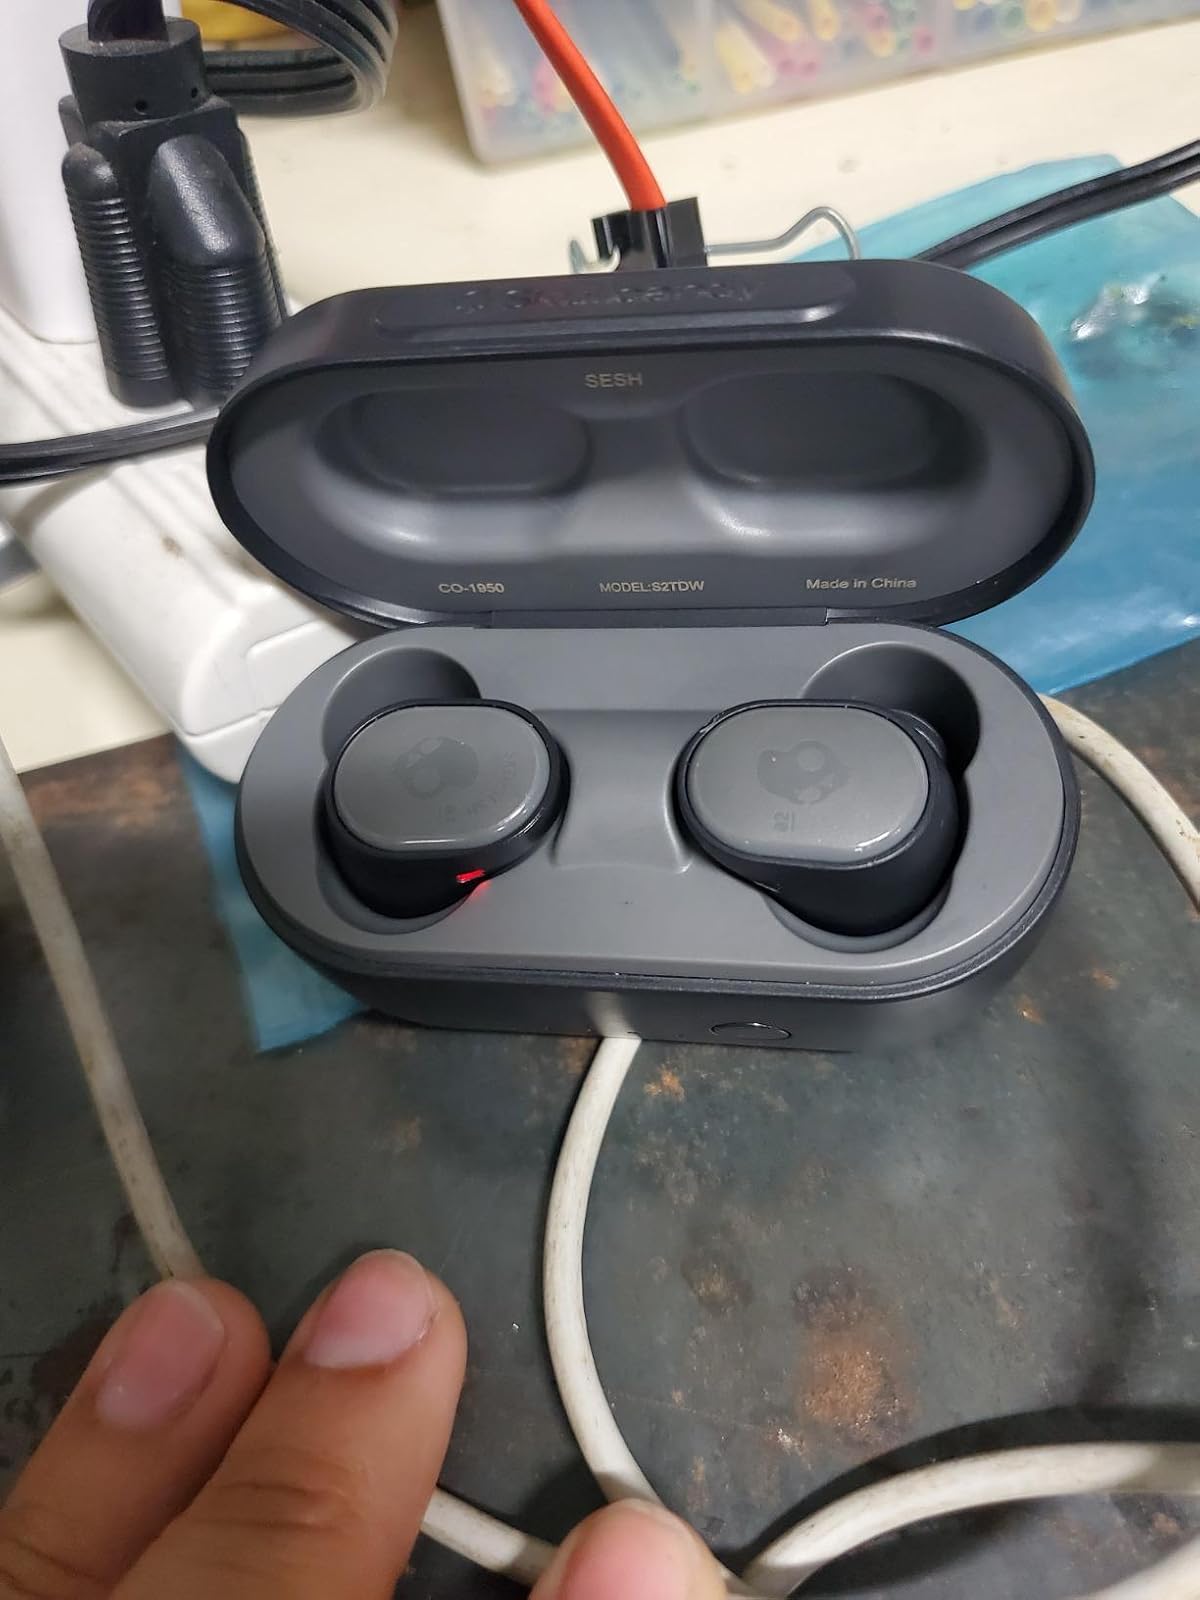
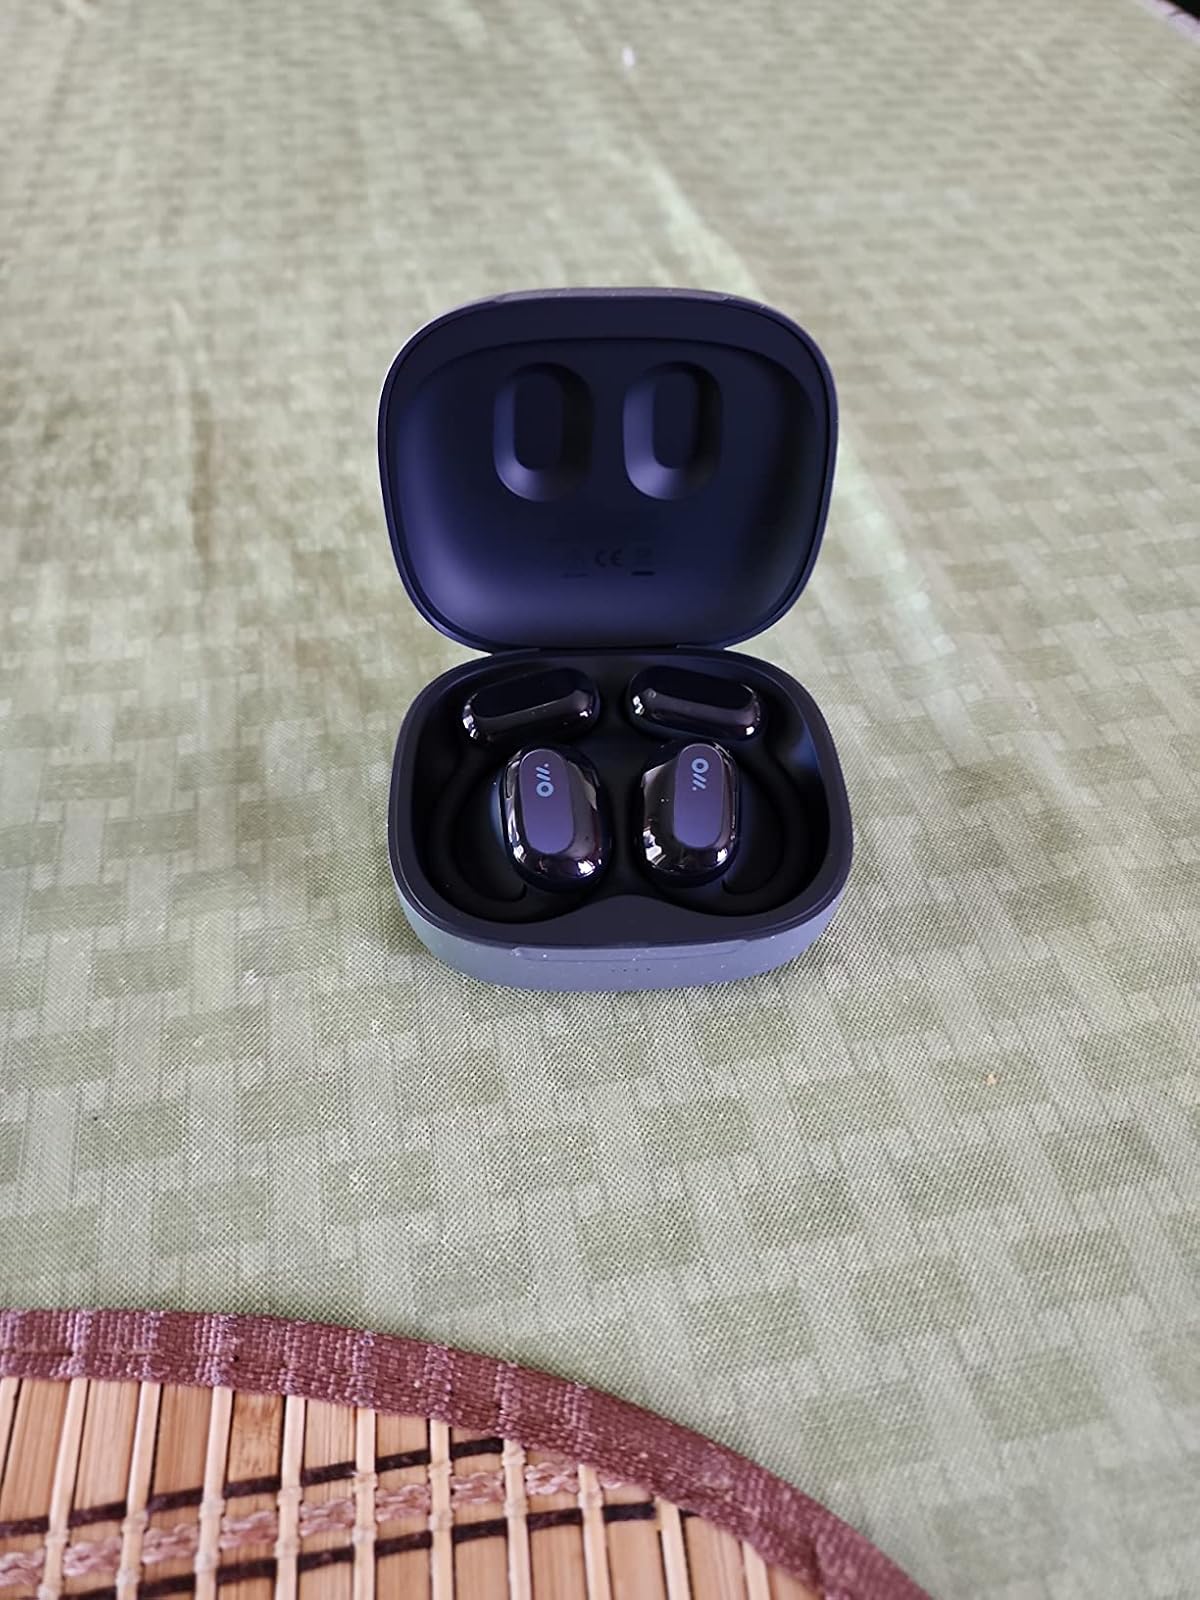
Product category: earbuds
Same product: no